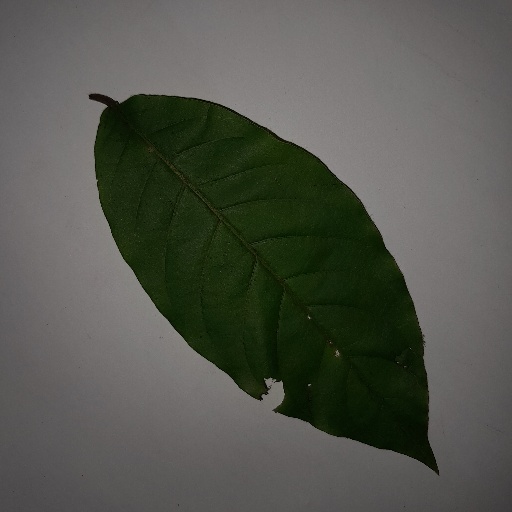
Species: HariTaki
Leaf condition: Shot Hole